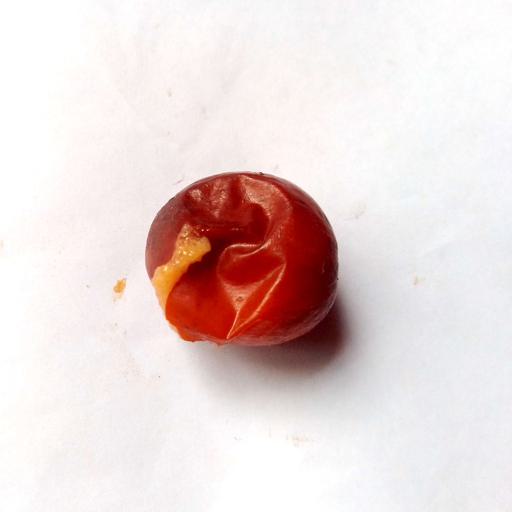
Label: bruised